2nd Military District (Australia)

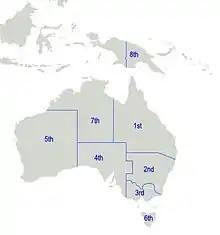
Australian military districts, October 1939

The 2nd Military District was an administrative district of the Australian Army that covered most of New South Wales, with its headquarters in Sydney. The southern border with the 3rd Military District was the Murrumbidgee River rather than the Murray River, and the western part of the state around Broken Hill was part of the 4th Military District.